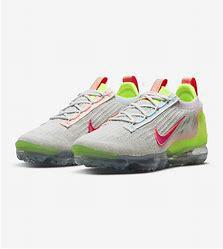
Brand: Nike
Model: Air Vapormax 2021 FK